Georges Sylvain

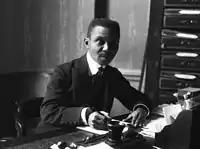
Georges Sylvain

Georges Sylvain (1866–1925) was a Haitian poet, lawyer and diplomat. Born in Puerto Plata, Dominican Republic, Sylvain studied in his native city before attending school in Paris and receiving a law degree. After returning to Haiti, he founded a law school and two periodicals, "La Patrie" and, in 1922, "l'Union Patriotique". He was a member of the literary society "La Ronde" and was involved in other literary activities. He published "Confidences et Mélancolies" (1901), a compilation of twenty-nine poems.